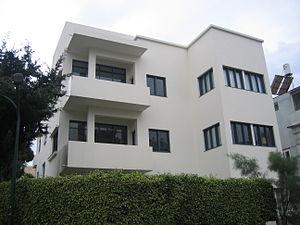
Tel Aviv-Jaffa ou Tel-Aviv-Jaffa, souvent désignée simplement sous le nom de Tel Aviv ou Tel-Aviv, est une ville située sur la côte méditerranéenne au cœur de la métropole du Gush Dan en Israël. La ville moderne de Tel Aviv a été fondée en 1909 à l'époque ottomane dans les faubourgs de Jaffa, ville portuaire avec laquelle elle a fusionné en 1950.
L'Architecture moderne ou Mouvement moderne naît du passage progressif de la campagne à la ville dans un contexte de changements techniques, sociaux et culturels liés à la révolution industrielle. Les conséquences se font sentir dans la construction et l'urbanisme entre la fin du XVIIIᵉ siècle et le début du XIXᵉ siècle et plus précisément dans l'après guerre après Waterloo. Puis une ligne cohérente de pensée se produit pour la première fois en Angleterre avec William Morris en 1860 mais le point crucial du processus qui met la théorie et la pratique face à la réalité est atteint par Walter Gropius en 1919 quand il ouvre le Bauhaus de Weimar. C'est à ce moment que l'on peut parler au sens strict du terme de mouvement moderne.
Tel Aviv fut fondée en 1909 et s'est développée comme une ville métropolitaine sous le mandat britannique en Palestine. La ville blanche fut construite à partir du début des années 1930 et jusqu'aux années 1950, selon le plan d'urbanisme de Sir Patrick Geddes, reflétant les principes de l'urbanisme organique moderne. Les bâtiments furent conçus par des architectes qui avaient immigré après avoir été formés dans divers pays d'Europe et y avoir exercé leur profession. Dans ce lieu et ce nouveau contexte culturel, ils réalisèrent un ensemble exceptionnel d'architecture du mouvement moderne.